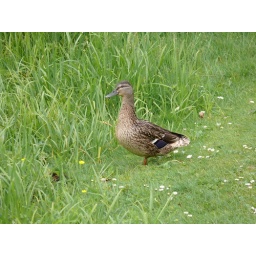
A female mallard, with duckling in long grass in front